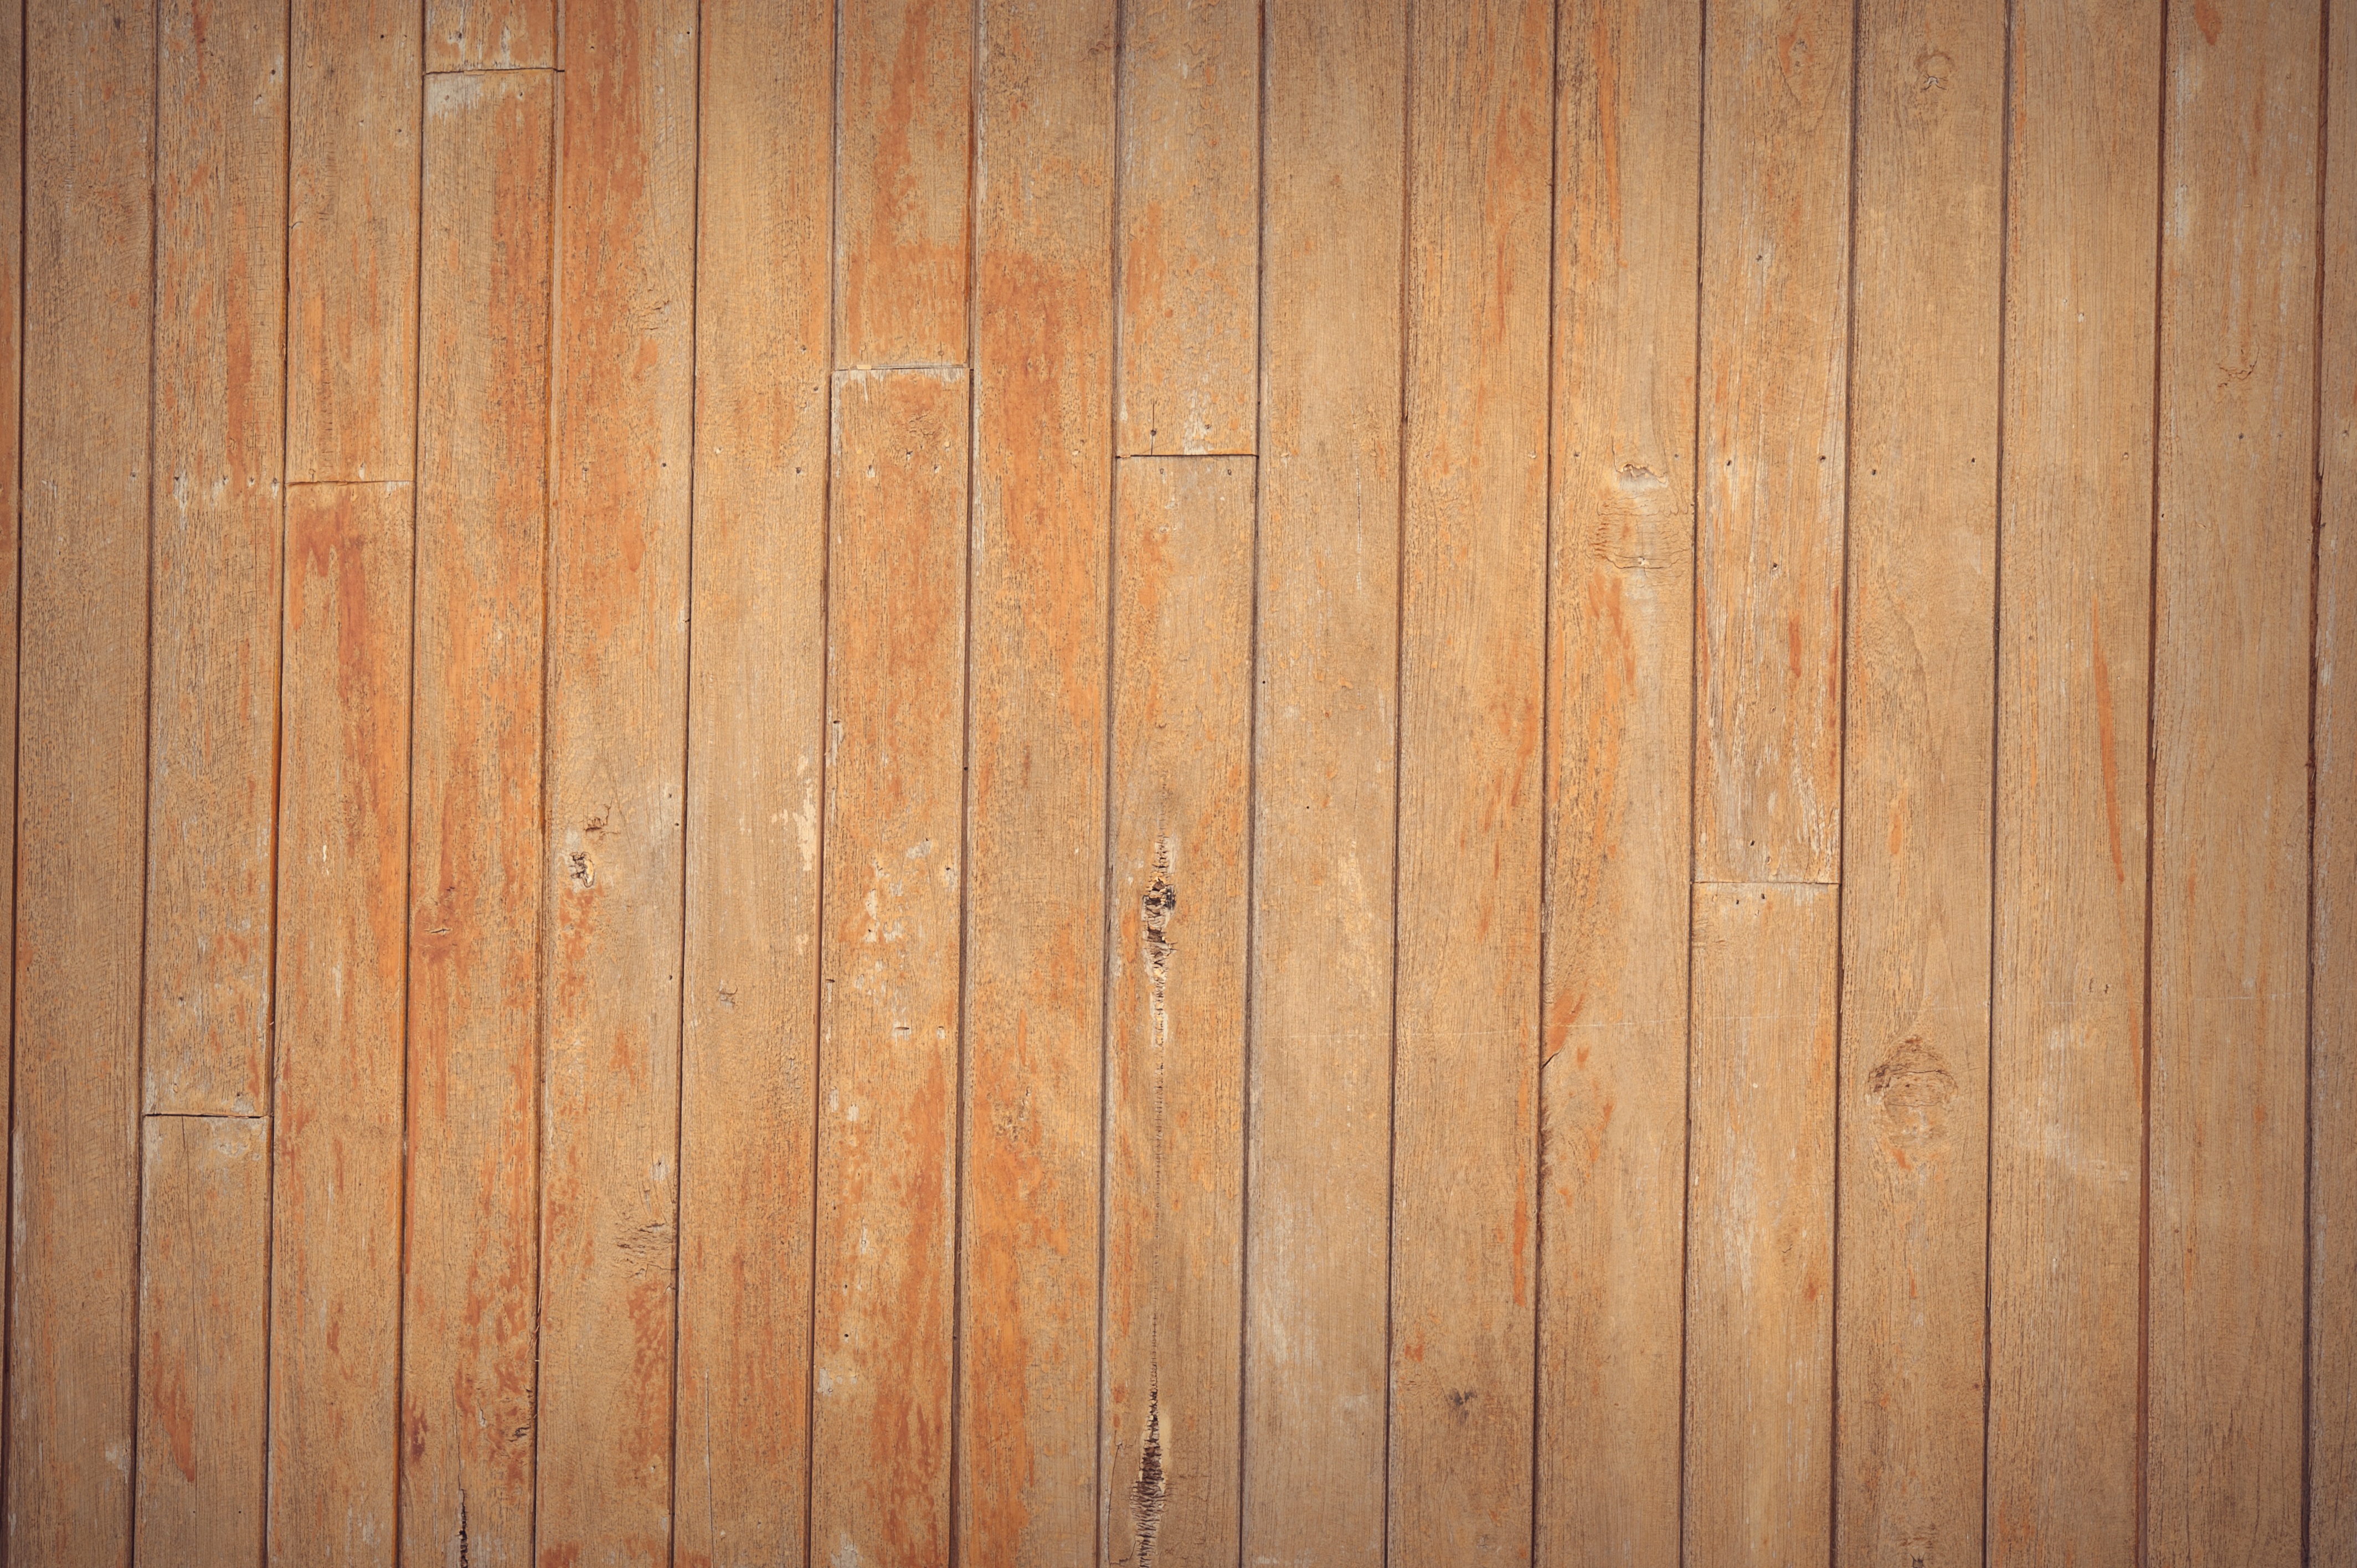
nature, abstract, board, wood, antique, grain, plank, floor, interior, building, home, wall, dark, decoration, color, macro, natural, banner, brown, grunge, dried, closeup, lumber, door, decor, material, background, design, hardwood, decorative, carpentry, oak, backdrop, flooring, plywood, wood flooring, laminate flooring, wood stain